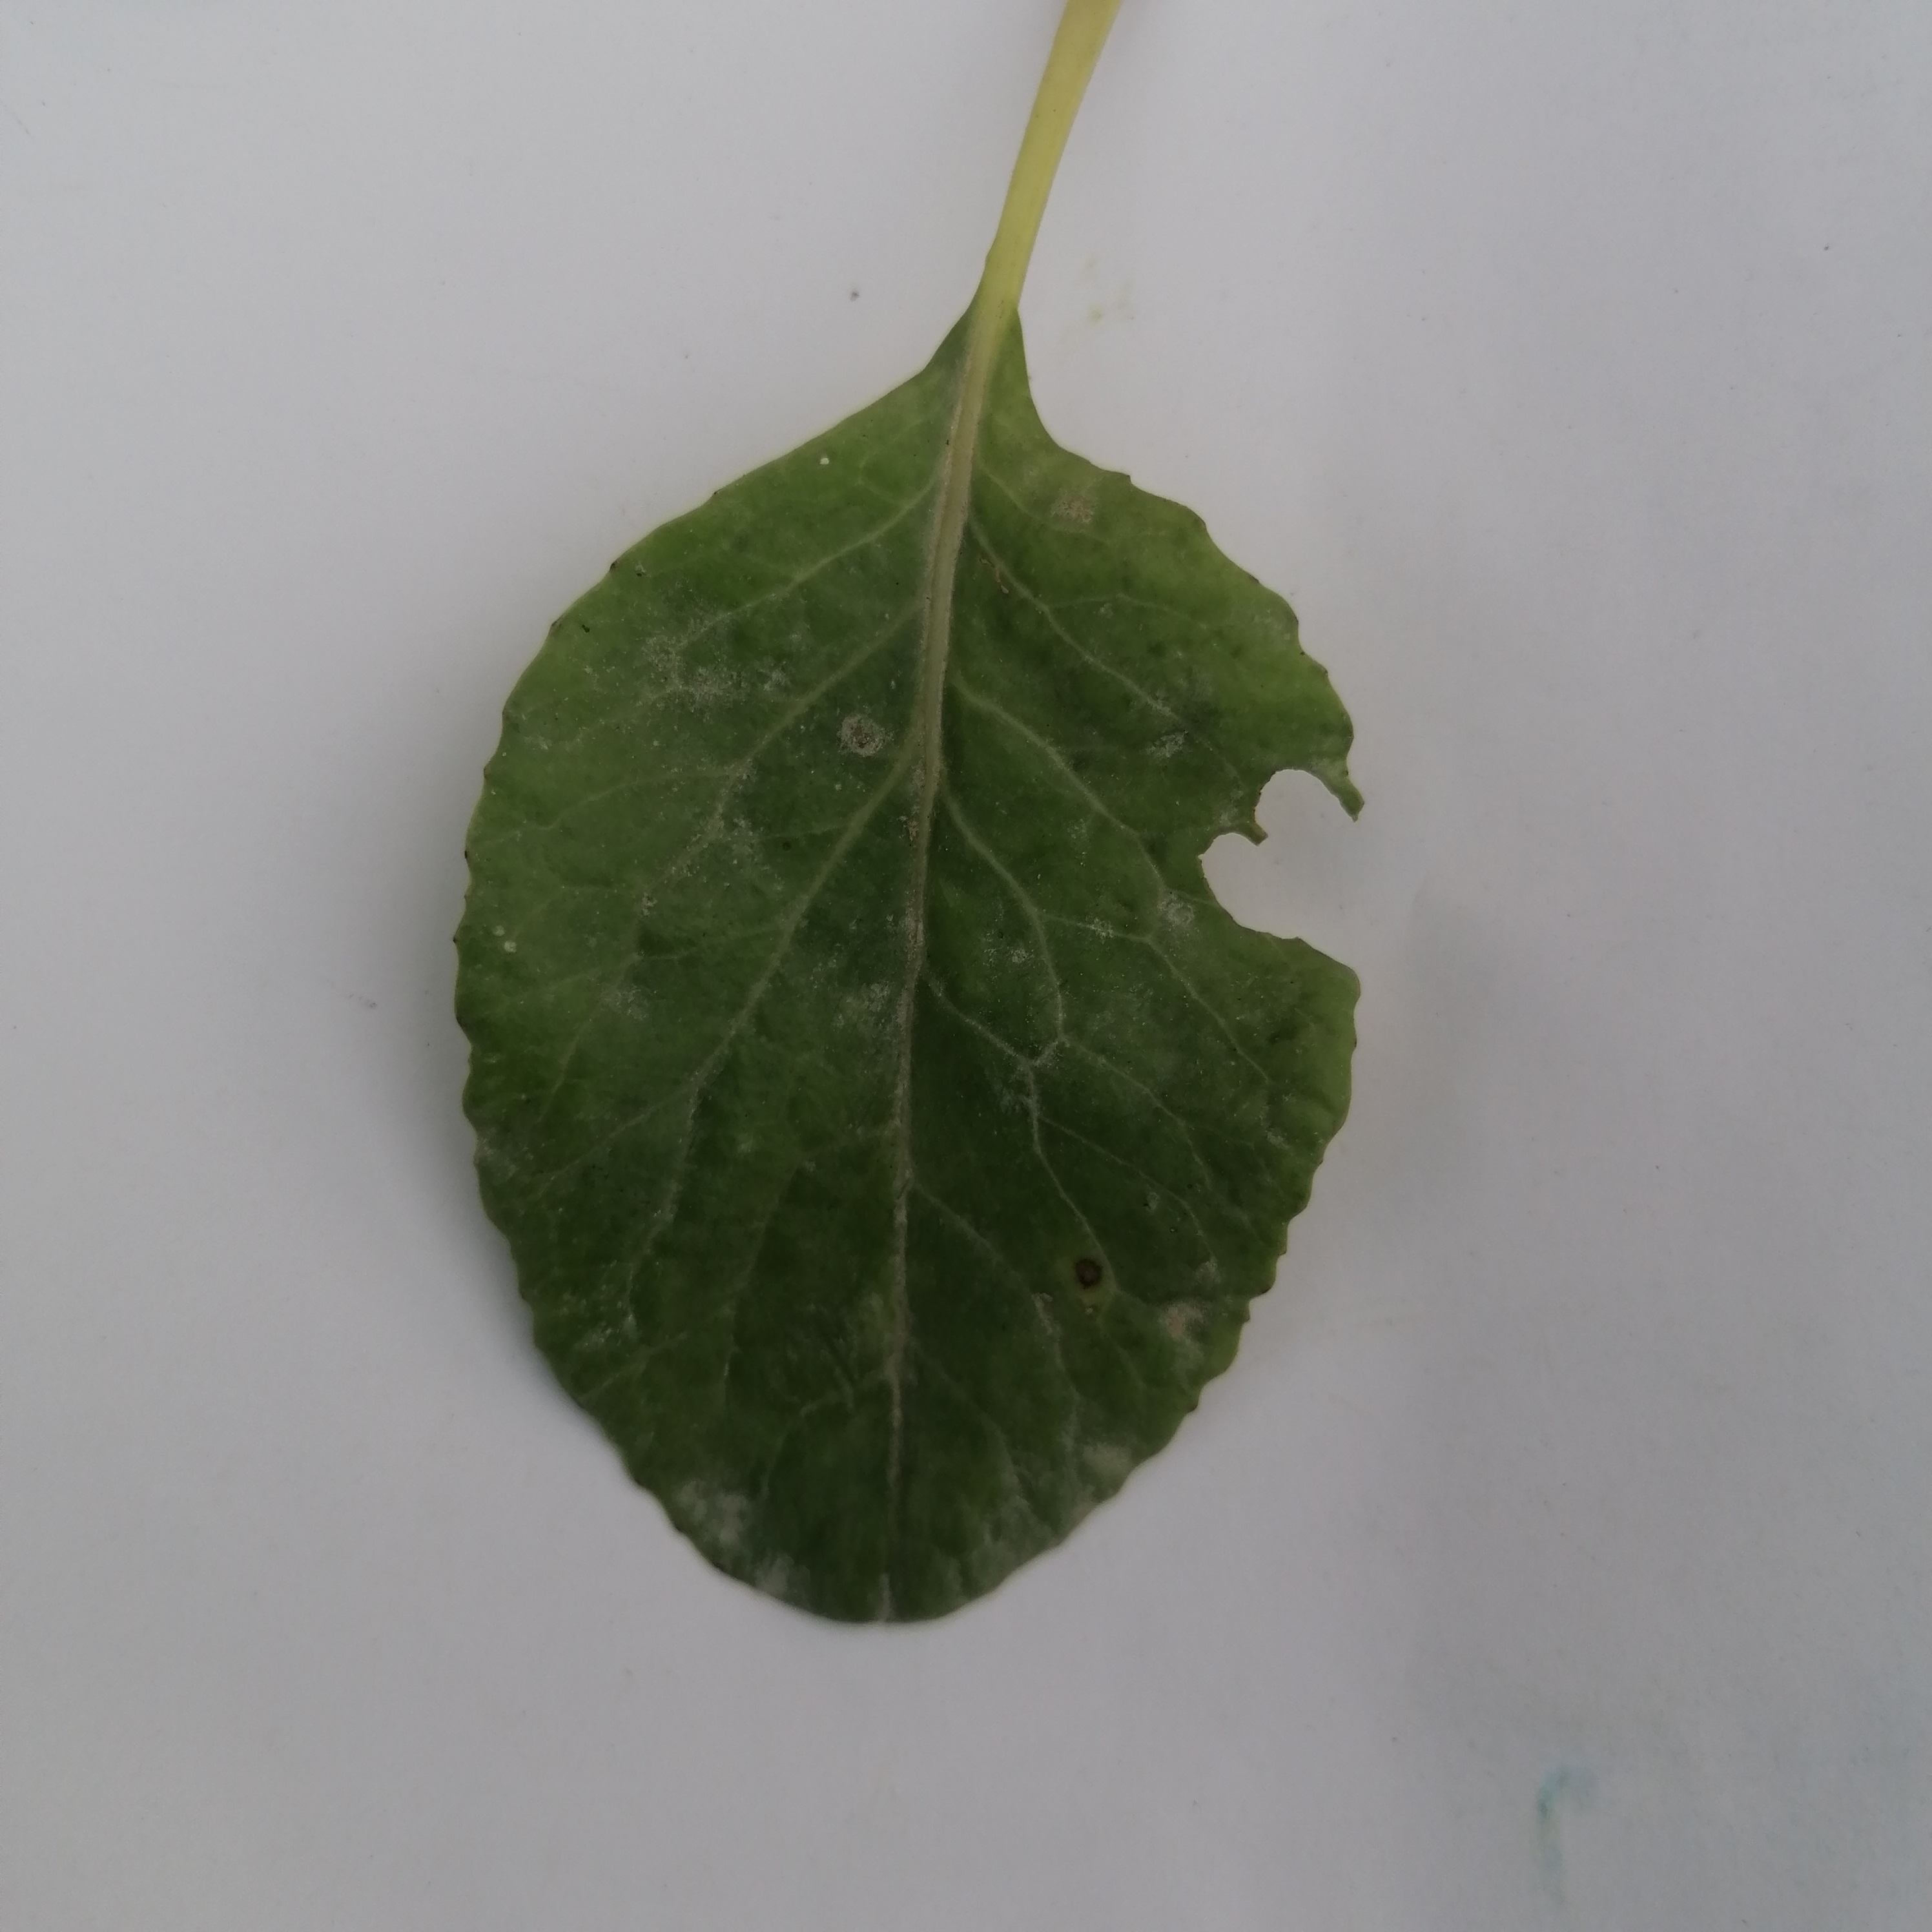
Label: Insect Hole